Elad Lassry

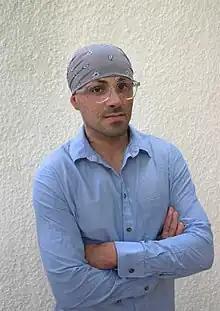
Elad Lassry

Elad Lassry (born December 26, 1977, in Tel Aviv, Israel) is an American artist who lives and works in Los Angeles.